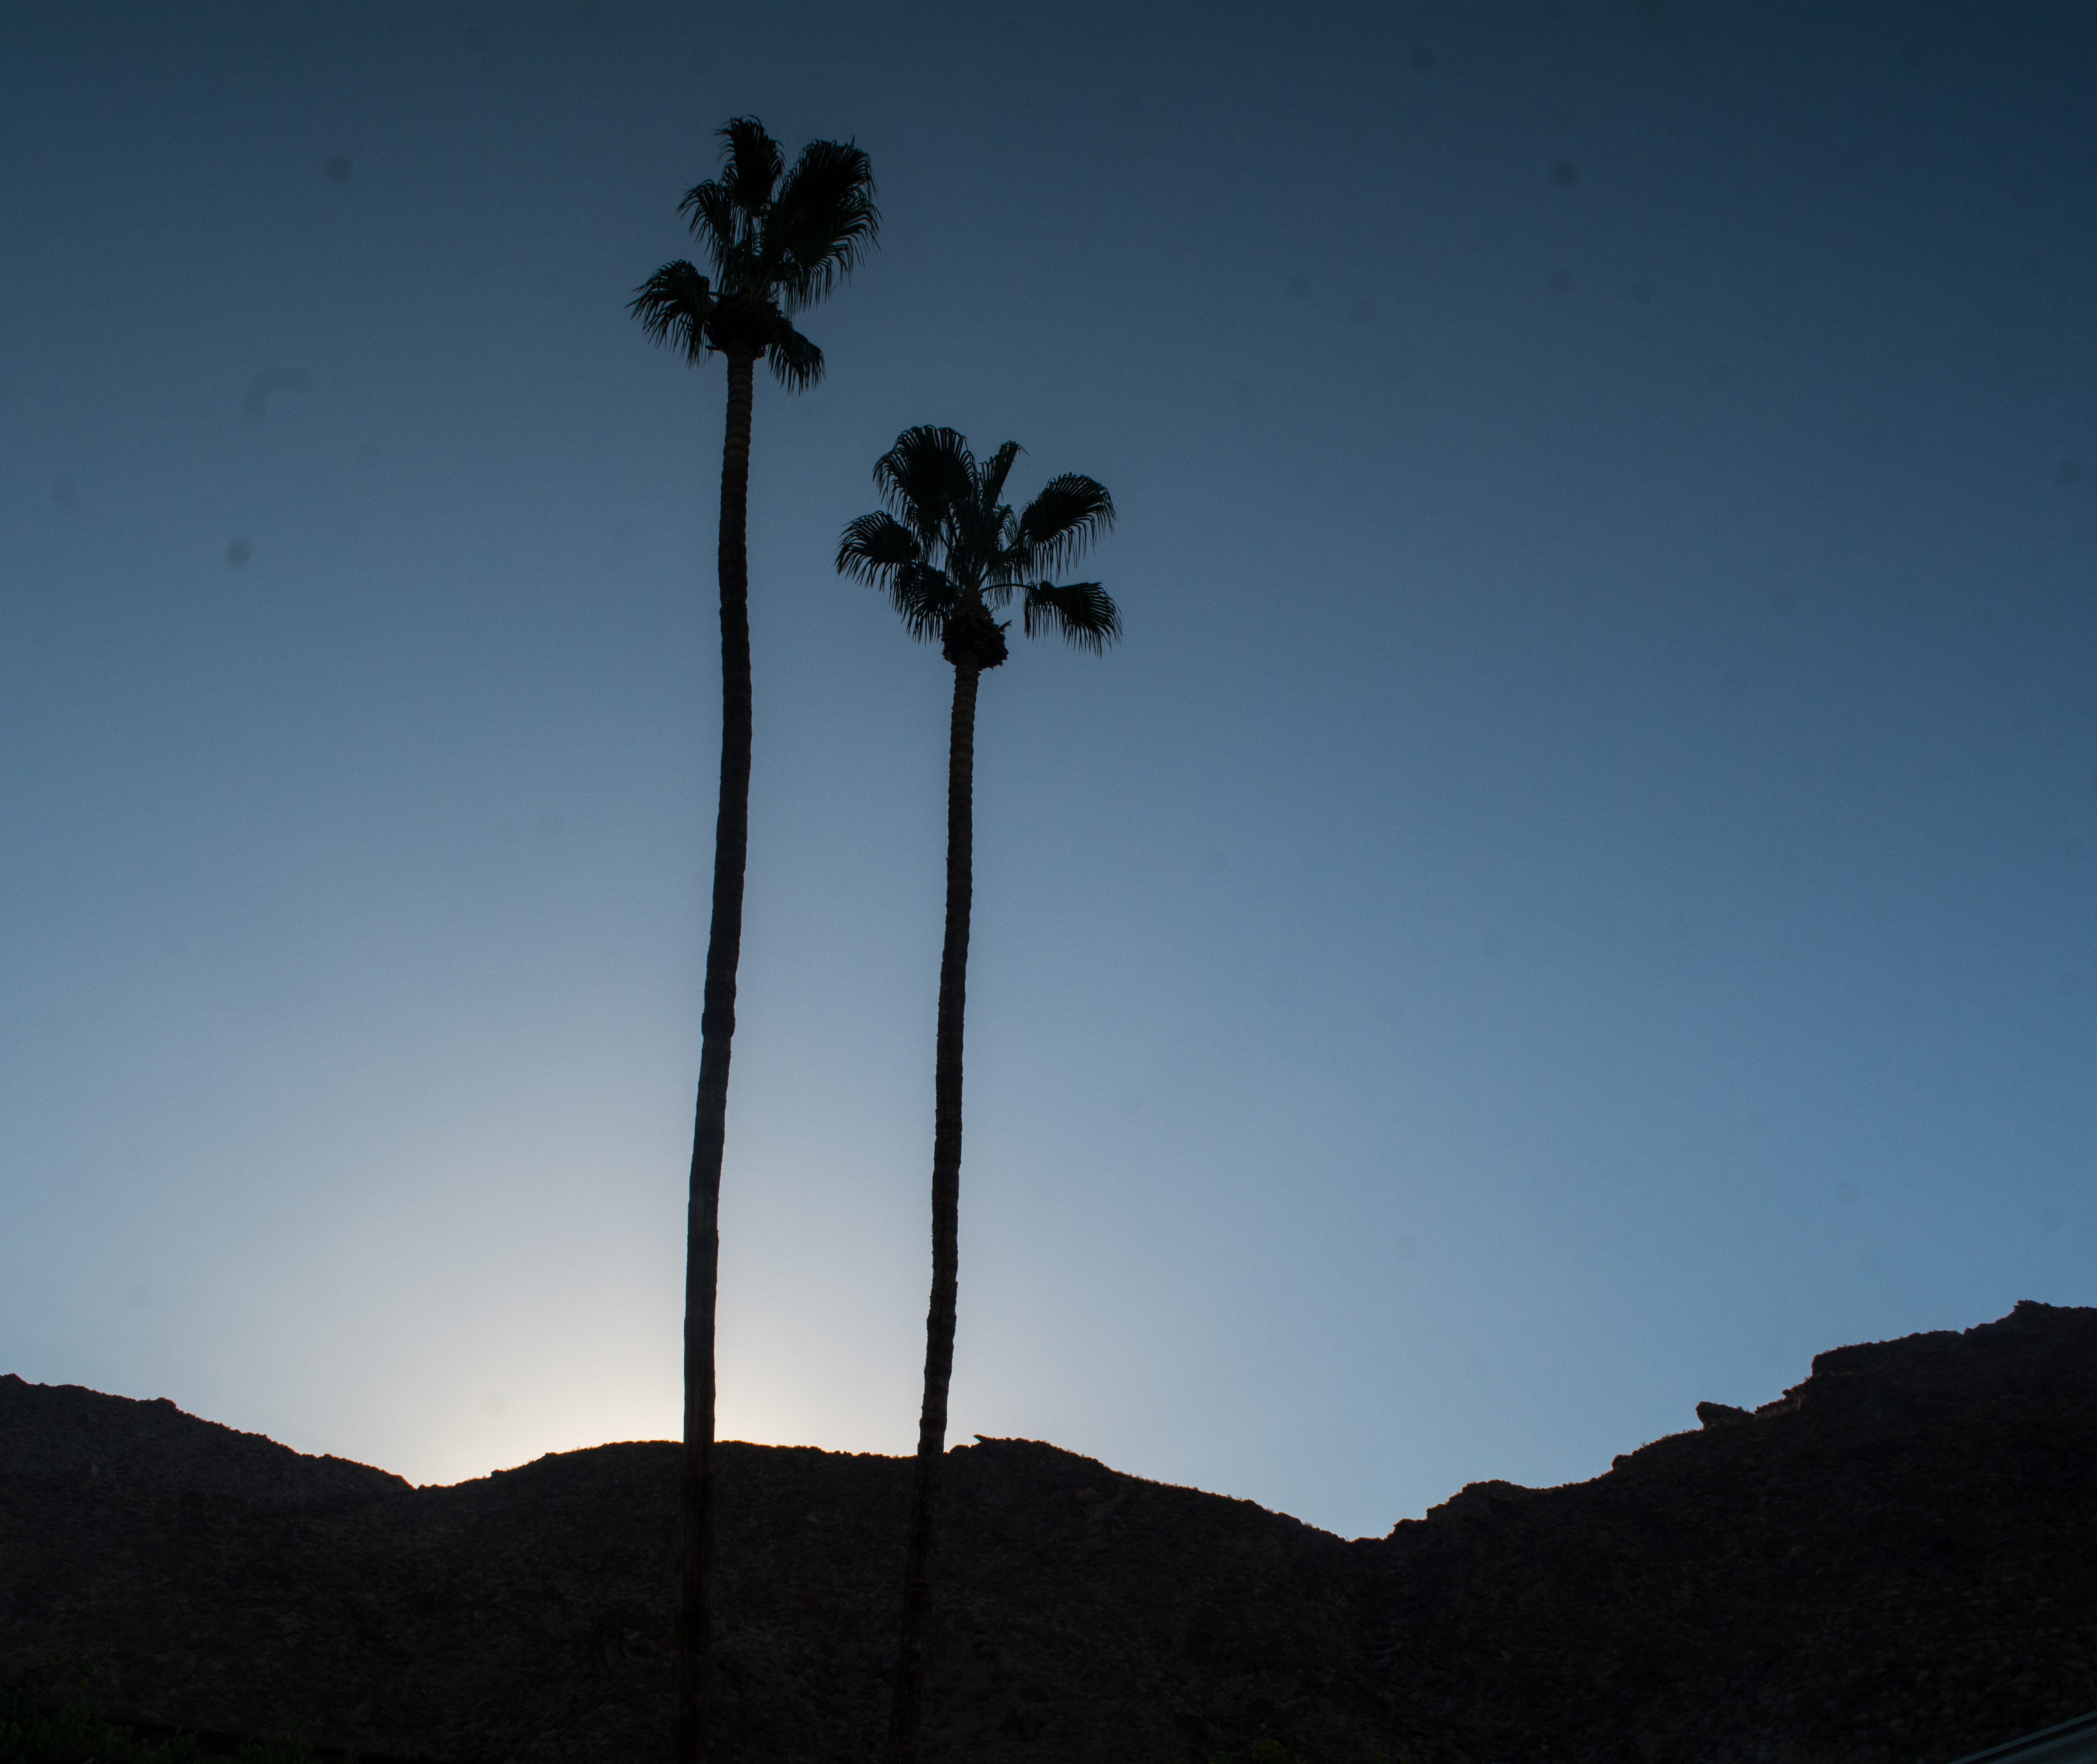
tree, nature, horizon, mountain, cloud, plant, sky, sunrise, sunset, sunlight, morning, hill, wind, dawn, dusk, evening, woody plant, mountainous landforms, arecales